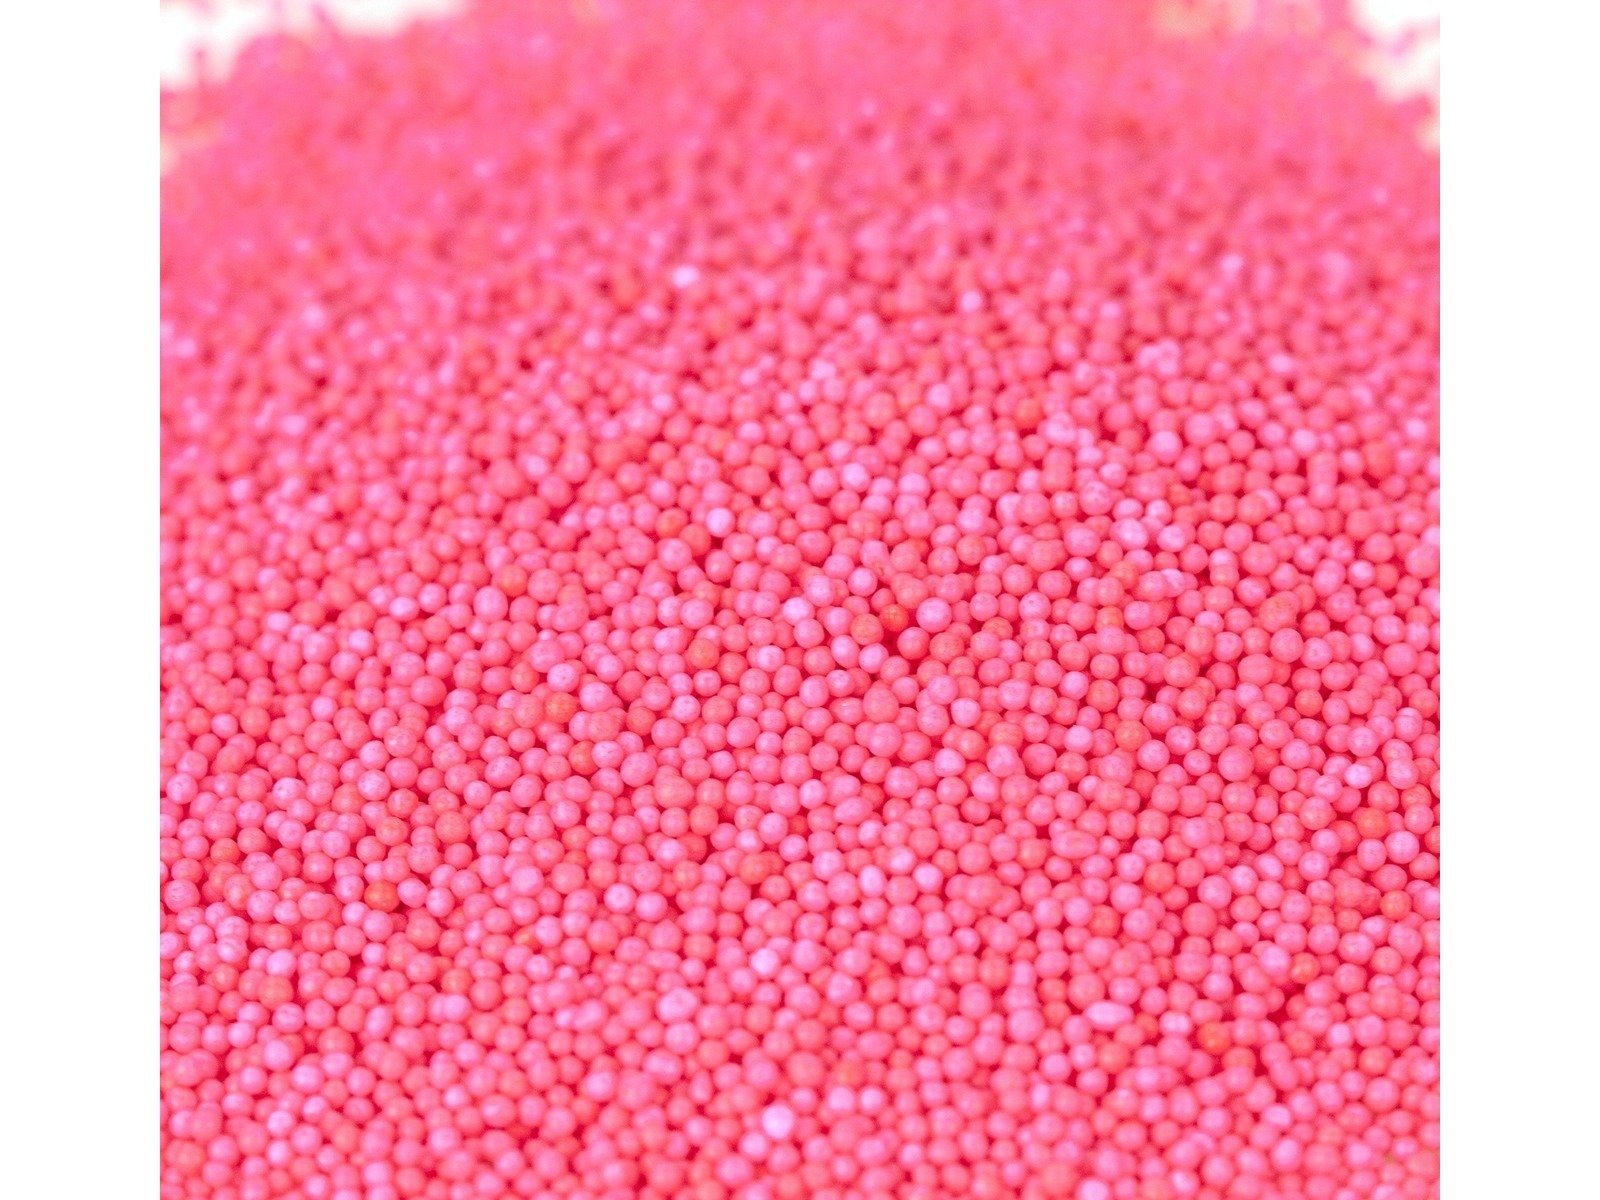
Item Name: Nonpareils Pink Bakery Topping Sprinkles colored nonpareils 8 ounces
Product Description: Pink Nonpareils. The perfect topping for your cookies, cupcakes, ice cream, or any other dessert! This listing is for a bulk 8 ounce package of pink nonpareils.
Value: 8.0
Unit: Ounce

Price: 13.47